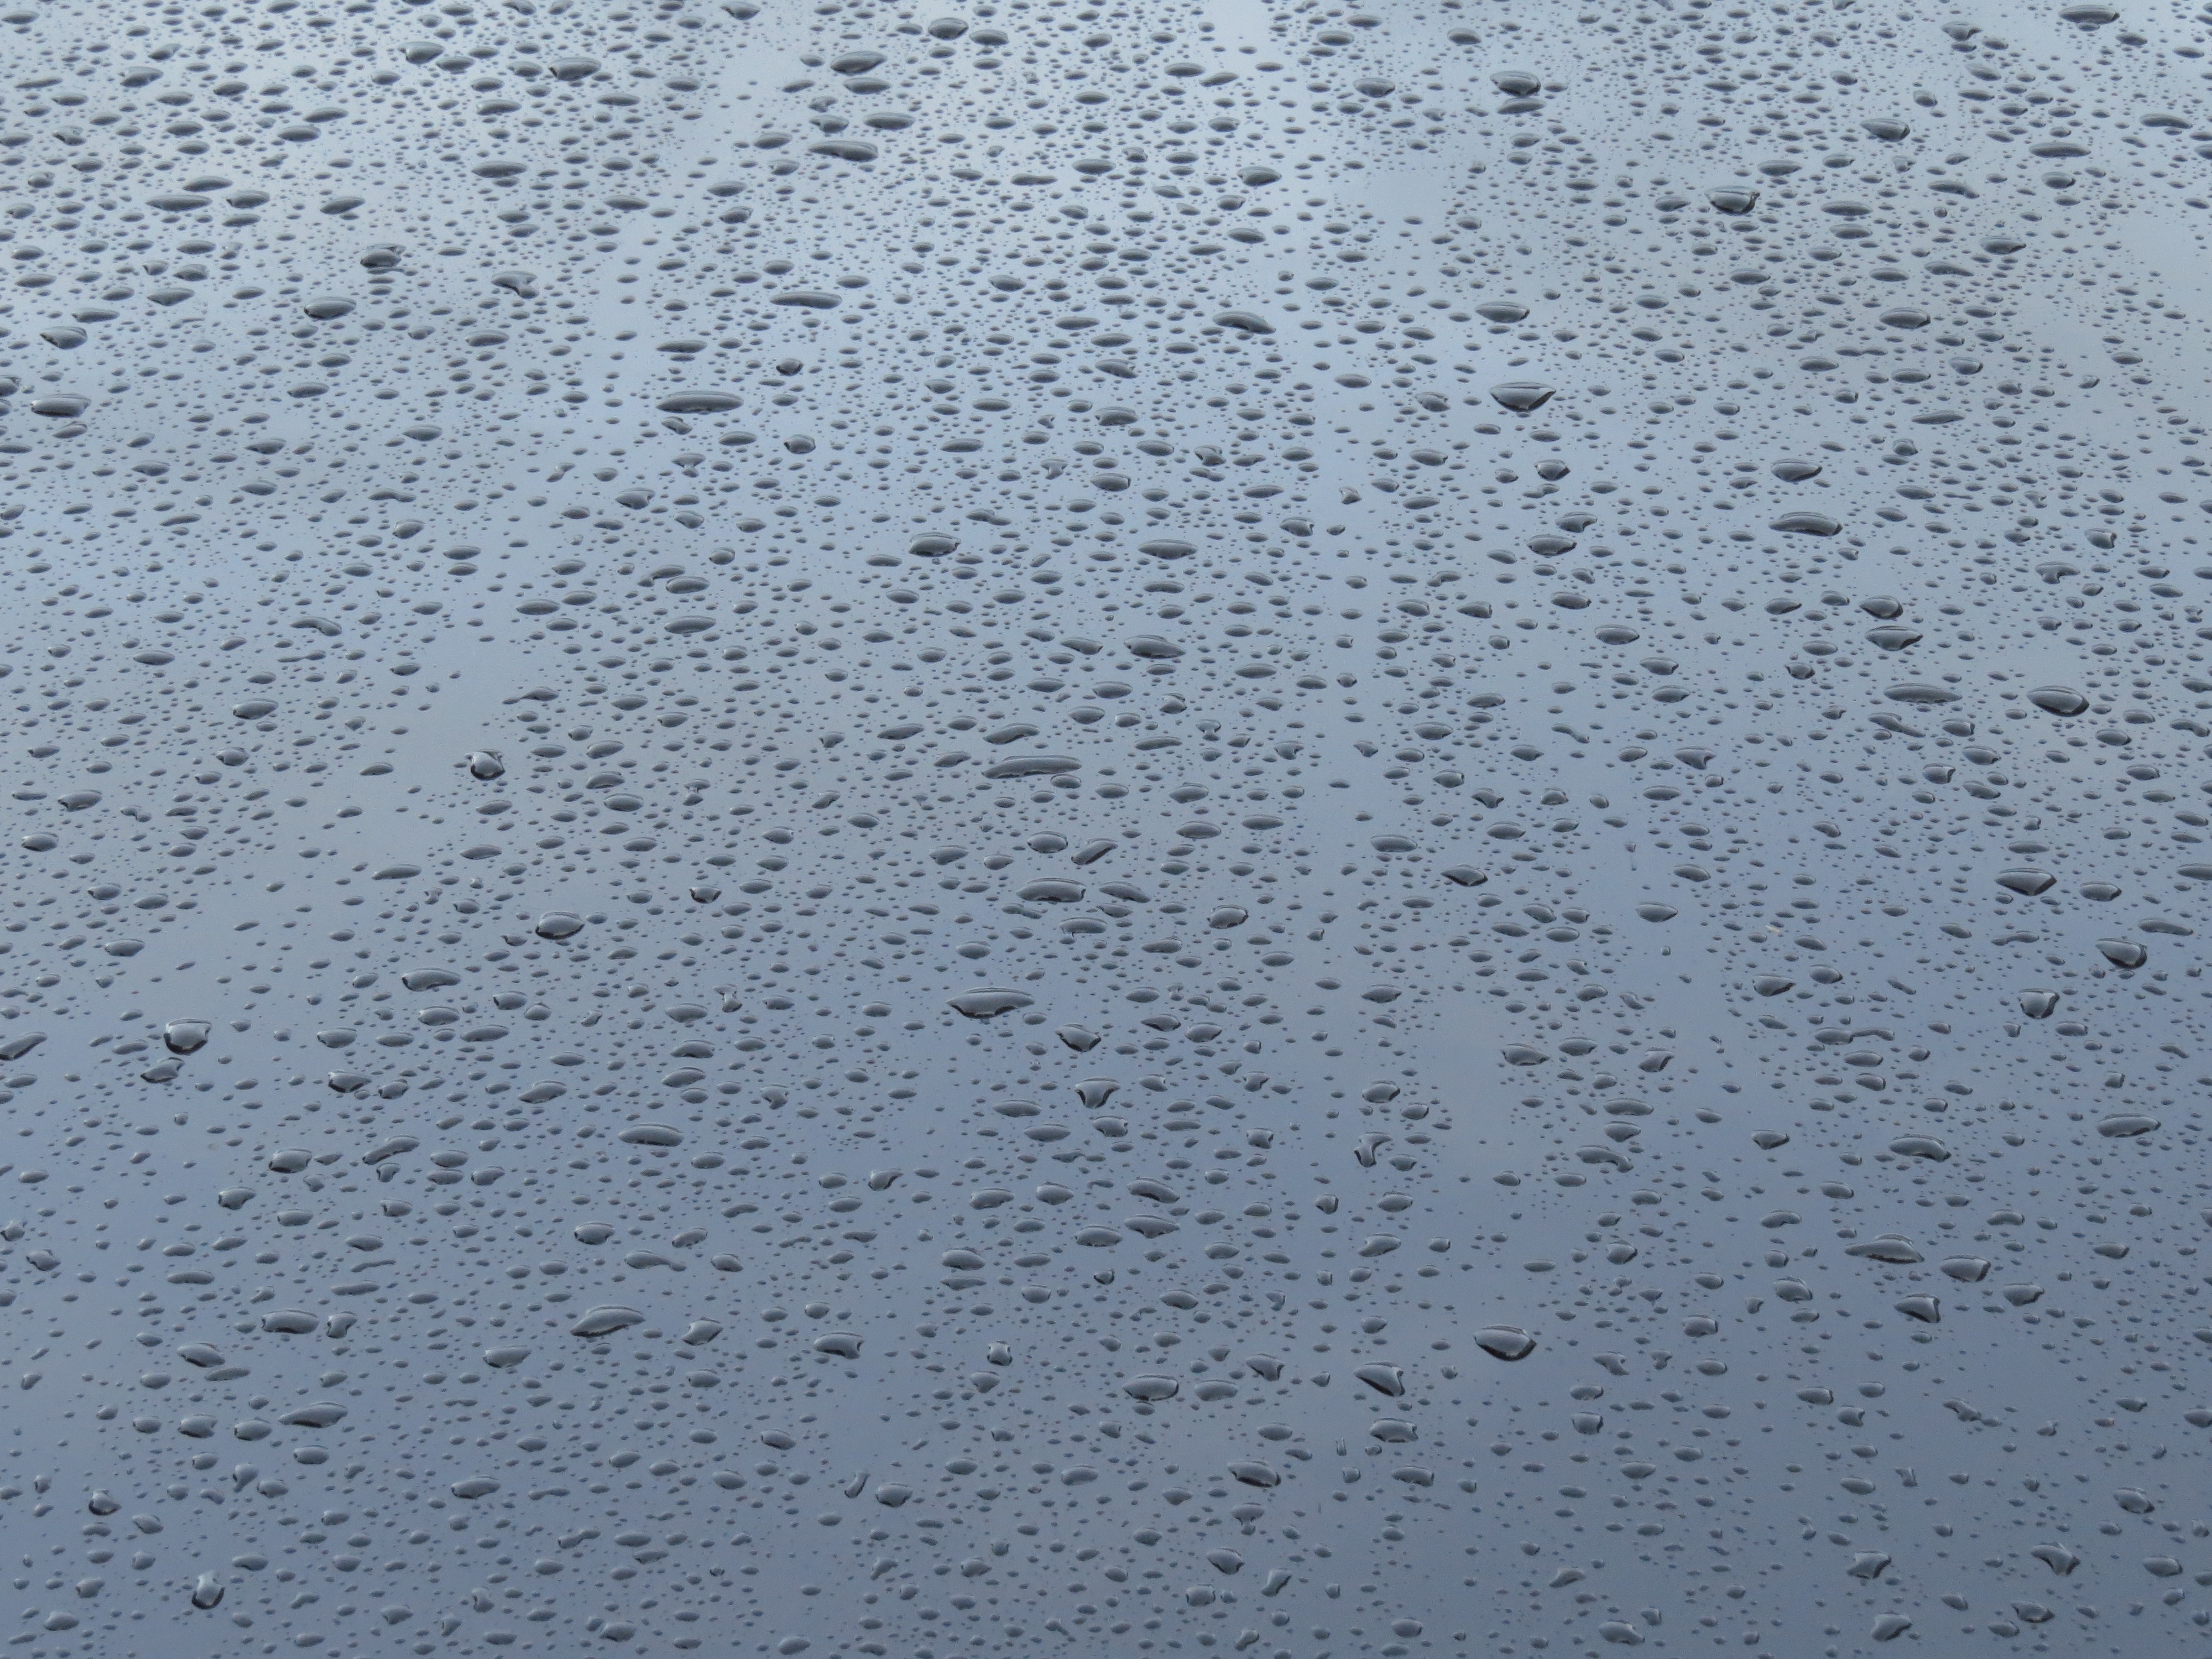
drop, rain, floor, raindrop, wet, asphalt, shine, soil, paint, black, freezing, run off, road surface